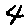
Label: 4